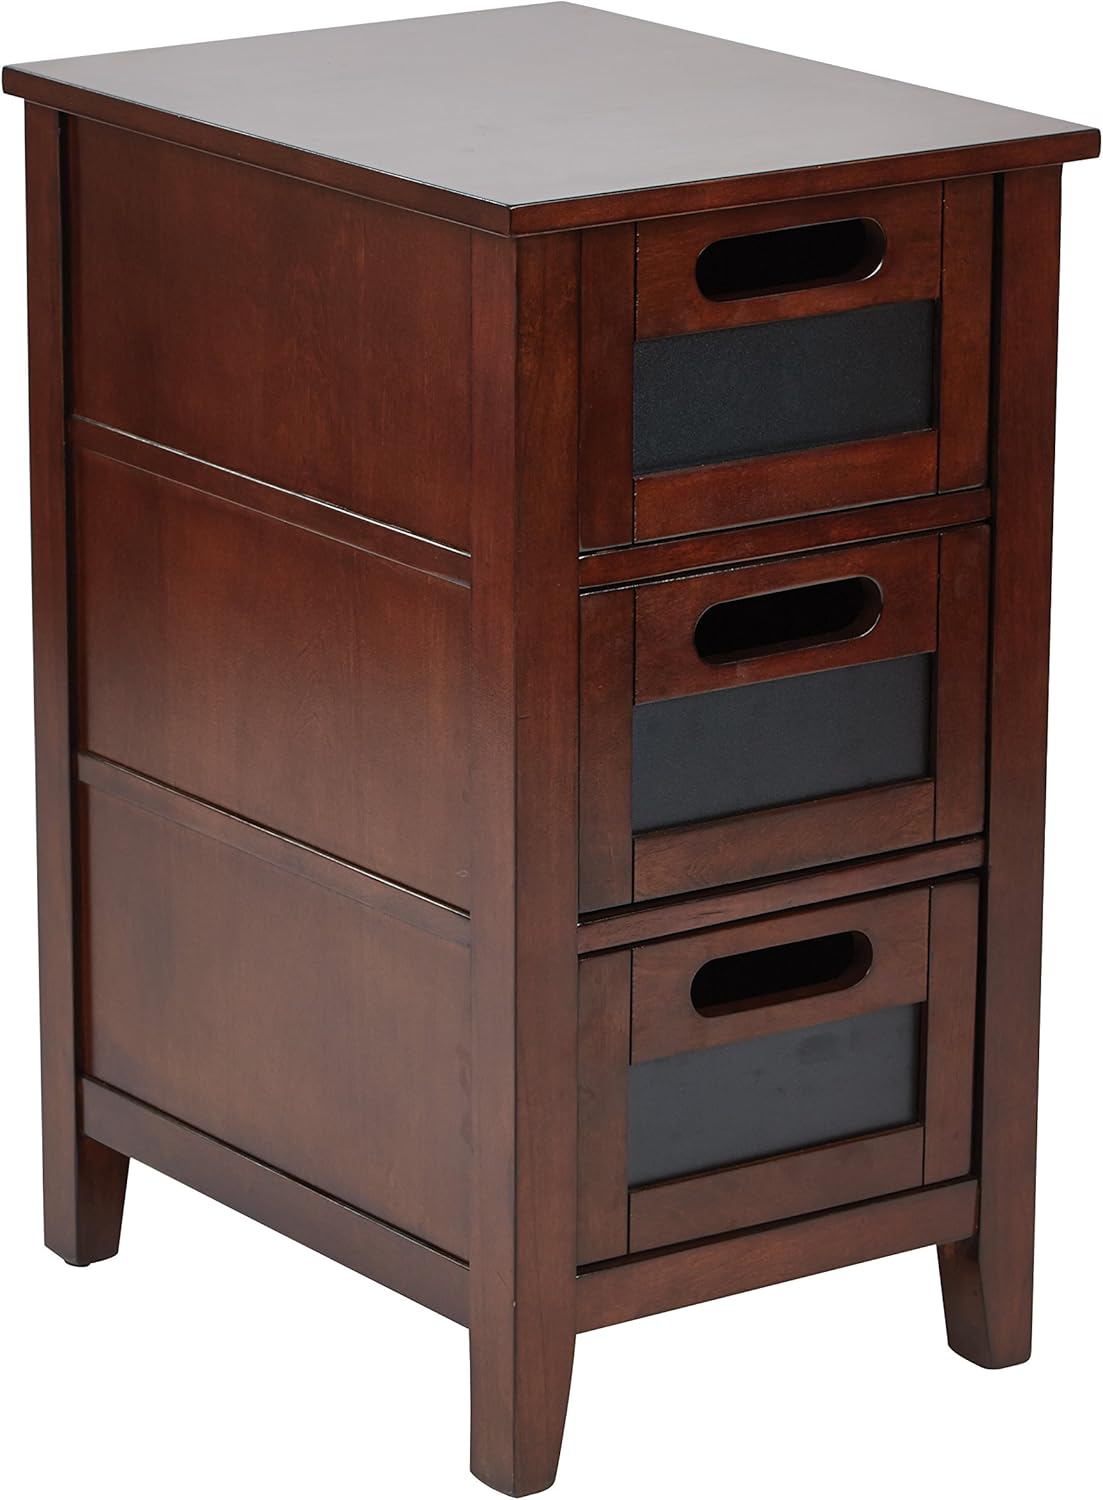
OSP Home Furnishings Avery Chair Side Table with 3 Drawers with Chackboard Fronts, Saddle Finish
Category: Amazon Home
Avery chalkboard chair side table in saddle finish. Solid wood & veneer. Saddle finish. 3-Drawer storage drawers with chalkboard surface
Features: Solid wood & veneer | Saddle Finish | 3-Drawer storage drawers with Chalkboard surface